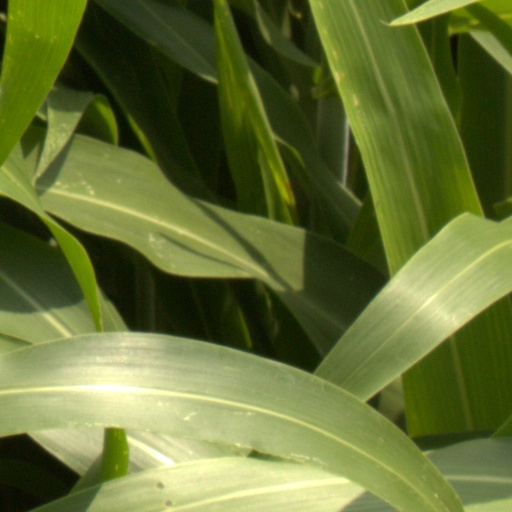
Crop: sorghum